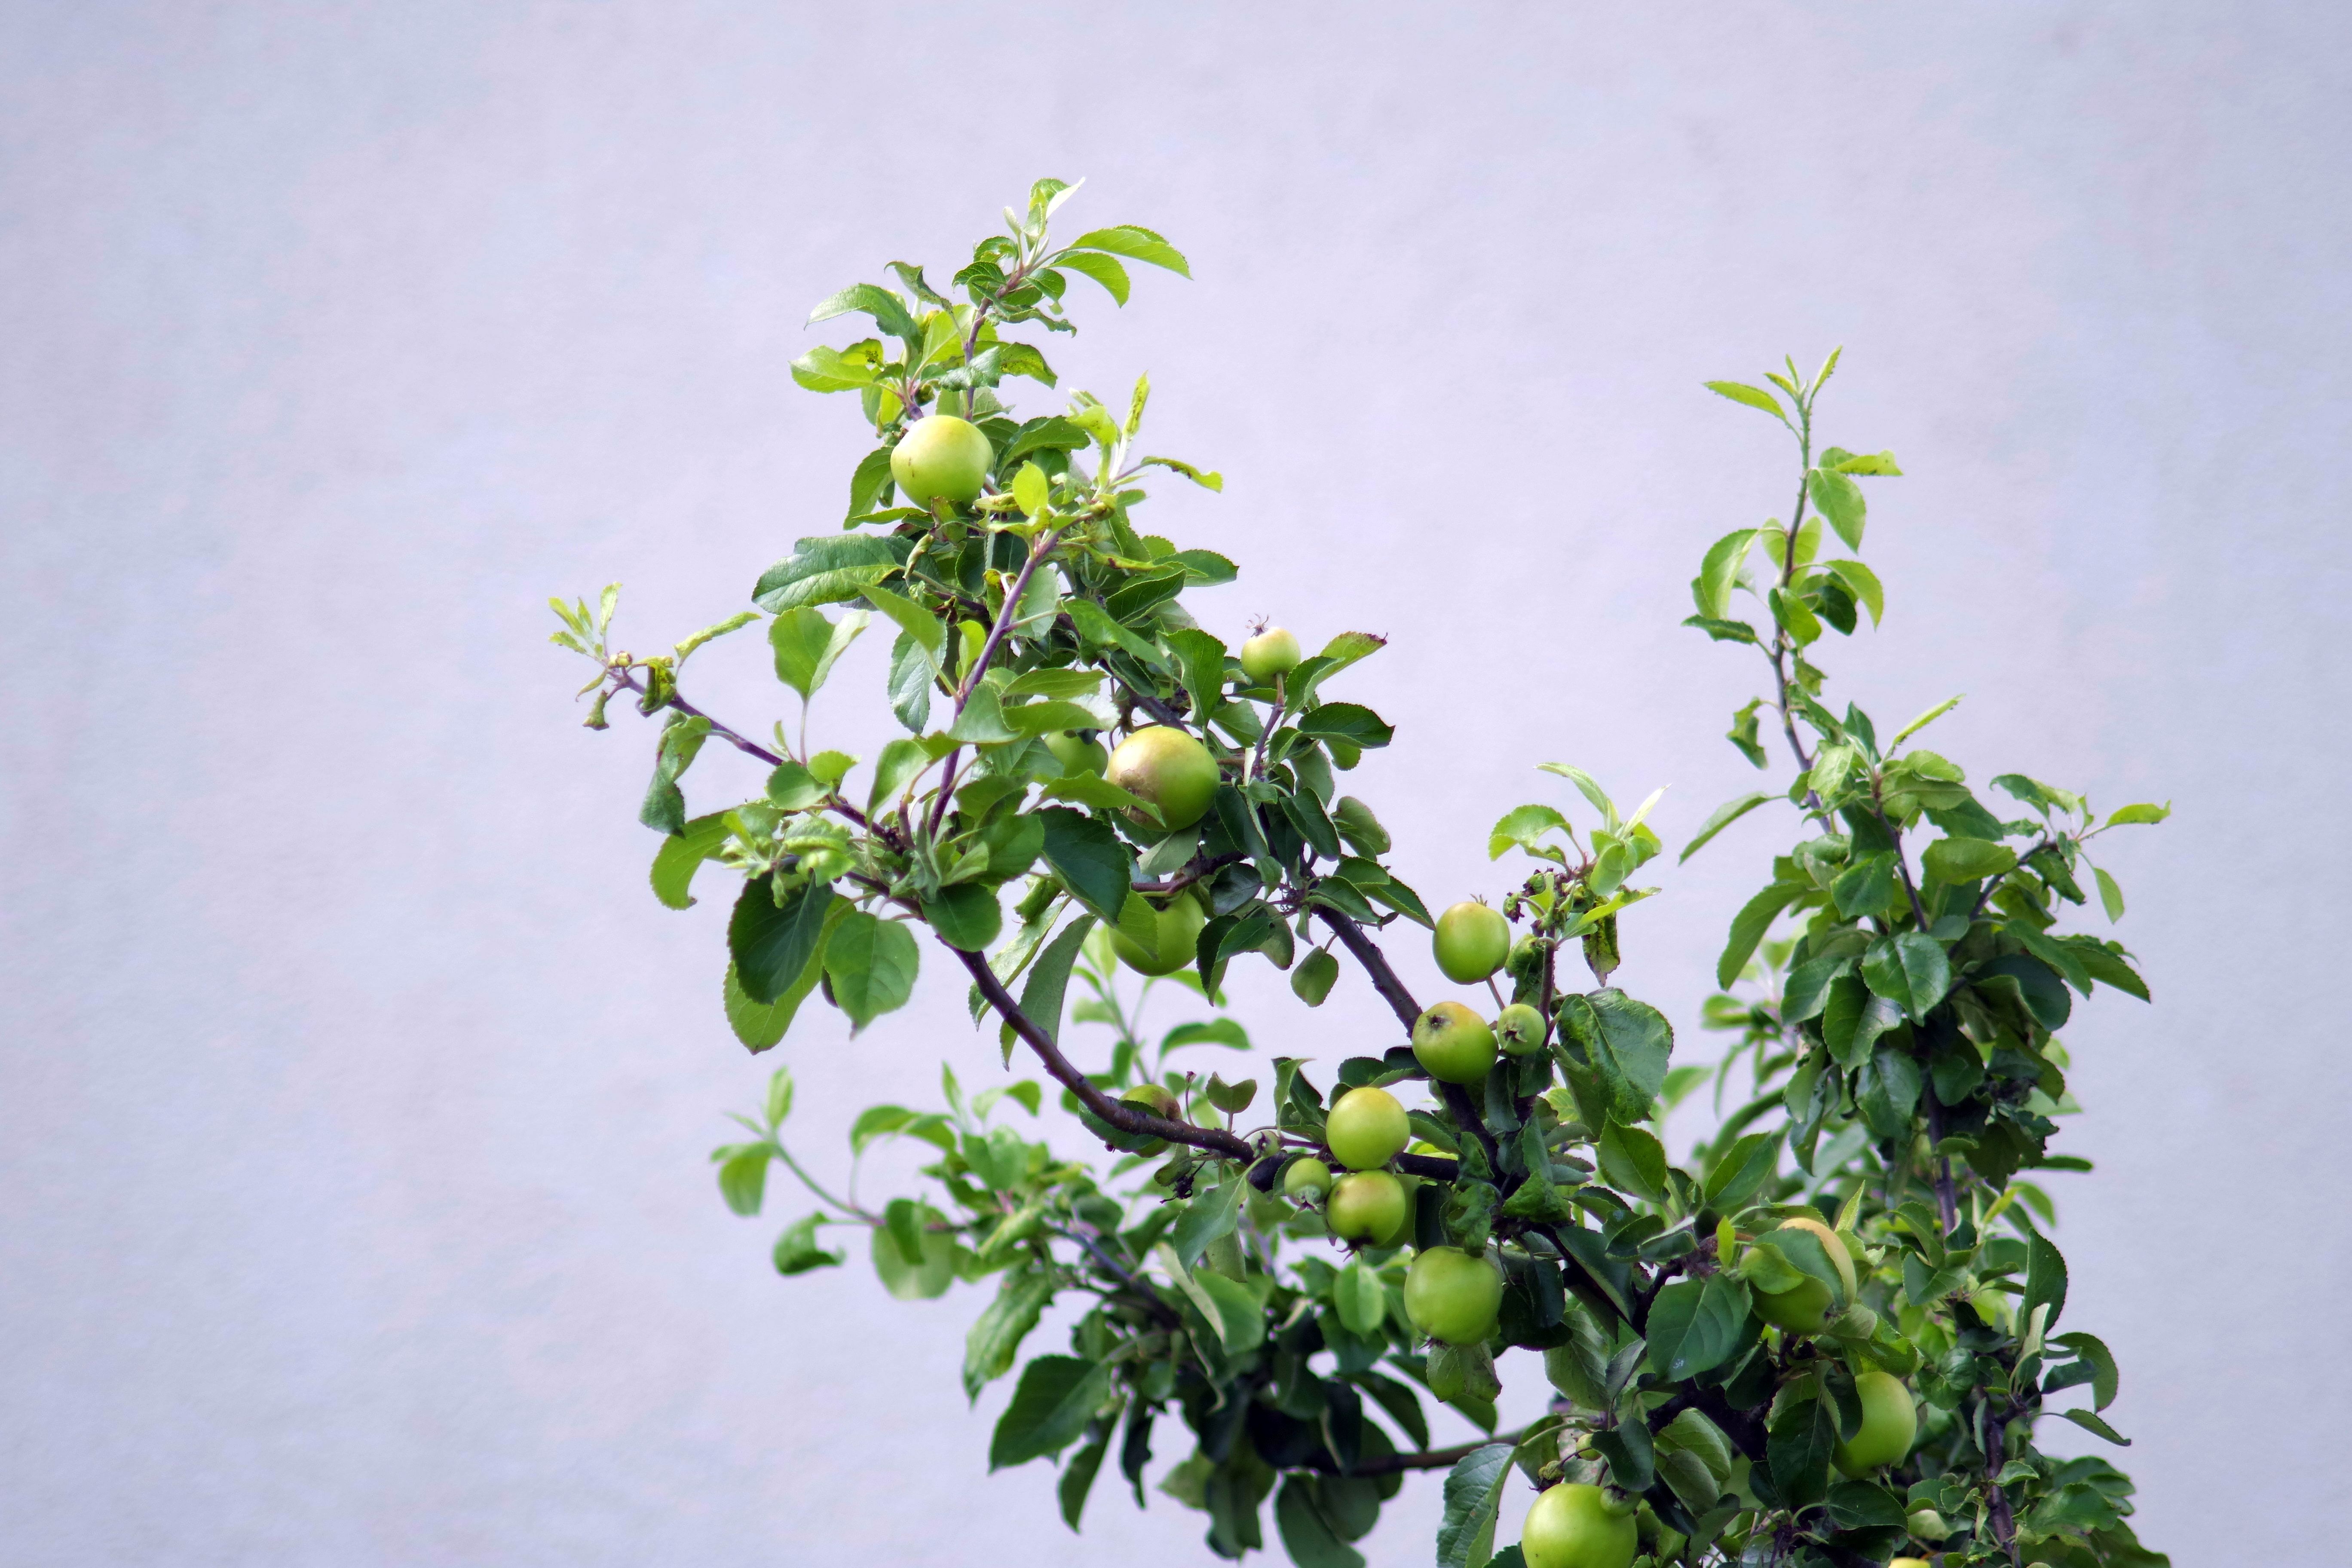
apple, tree, nature, branch, plant, fruit, flower, food, produce, evergreen, flora, shrub, apples, immature, the freshness, green apple, jasmine, flowering plant, green food, apple green, miniature apples, land plant